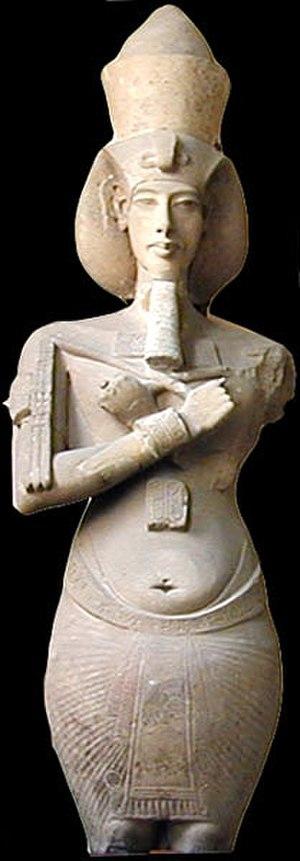
L'art du Nouvel Empire égyptien correspond aux règnes des XVIIIᵉ, XIXᵉ et XXᵉ dynasties, le Nouvel Empire égyptien. Il atteint un apogée dans l'art de l'Égypte antique qu'il ne retrouvera plus ensuite. En effet, après cette longue période de rayonnement, la Troisième Période intermédiaire, puis la Basse époque n'auront plus les moyens de tels investissements dans les arts. Cette époque marque aussi une rupture nette après la Deuxième Période intermédiaire aux productions révélatrices de l'état d'une société bouleversée.